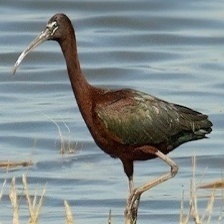
Species: GLOSSY IBIS
Scientific name: PLEGADIS FALCINELLUS